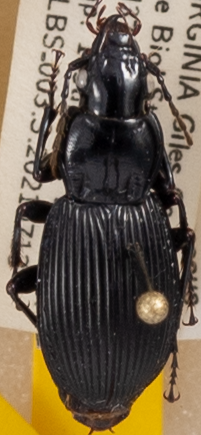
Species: Pterostichus lachrymosus
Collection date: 2021-07-13
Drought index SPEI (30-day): -1.372
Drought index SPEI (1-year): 0.47
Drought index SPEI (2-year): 1.16